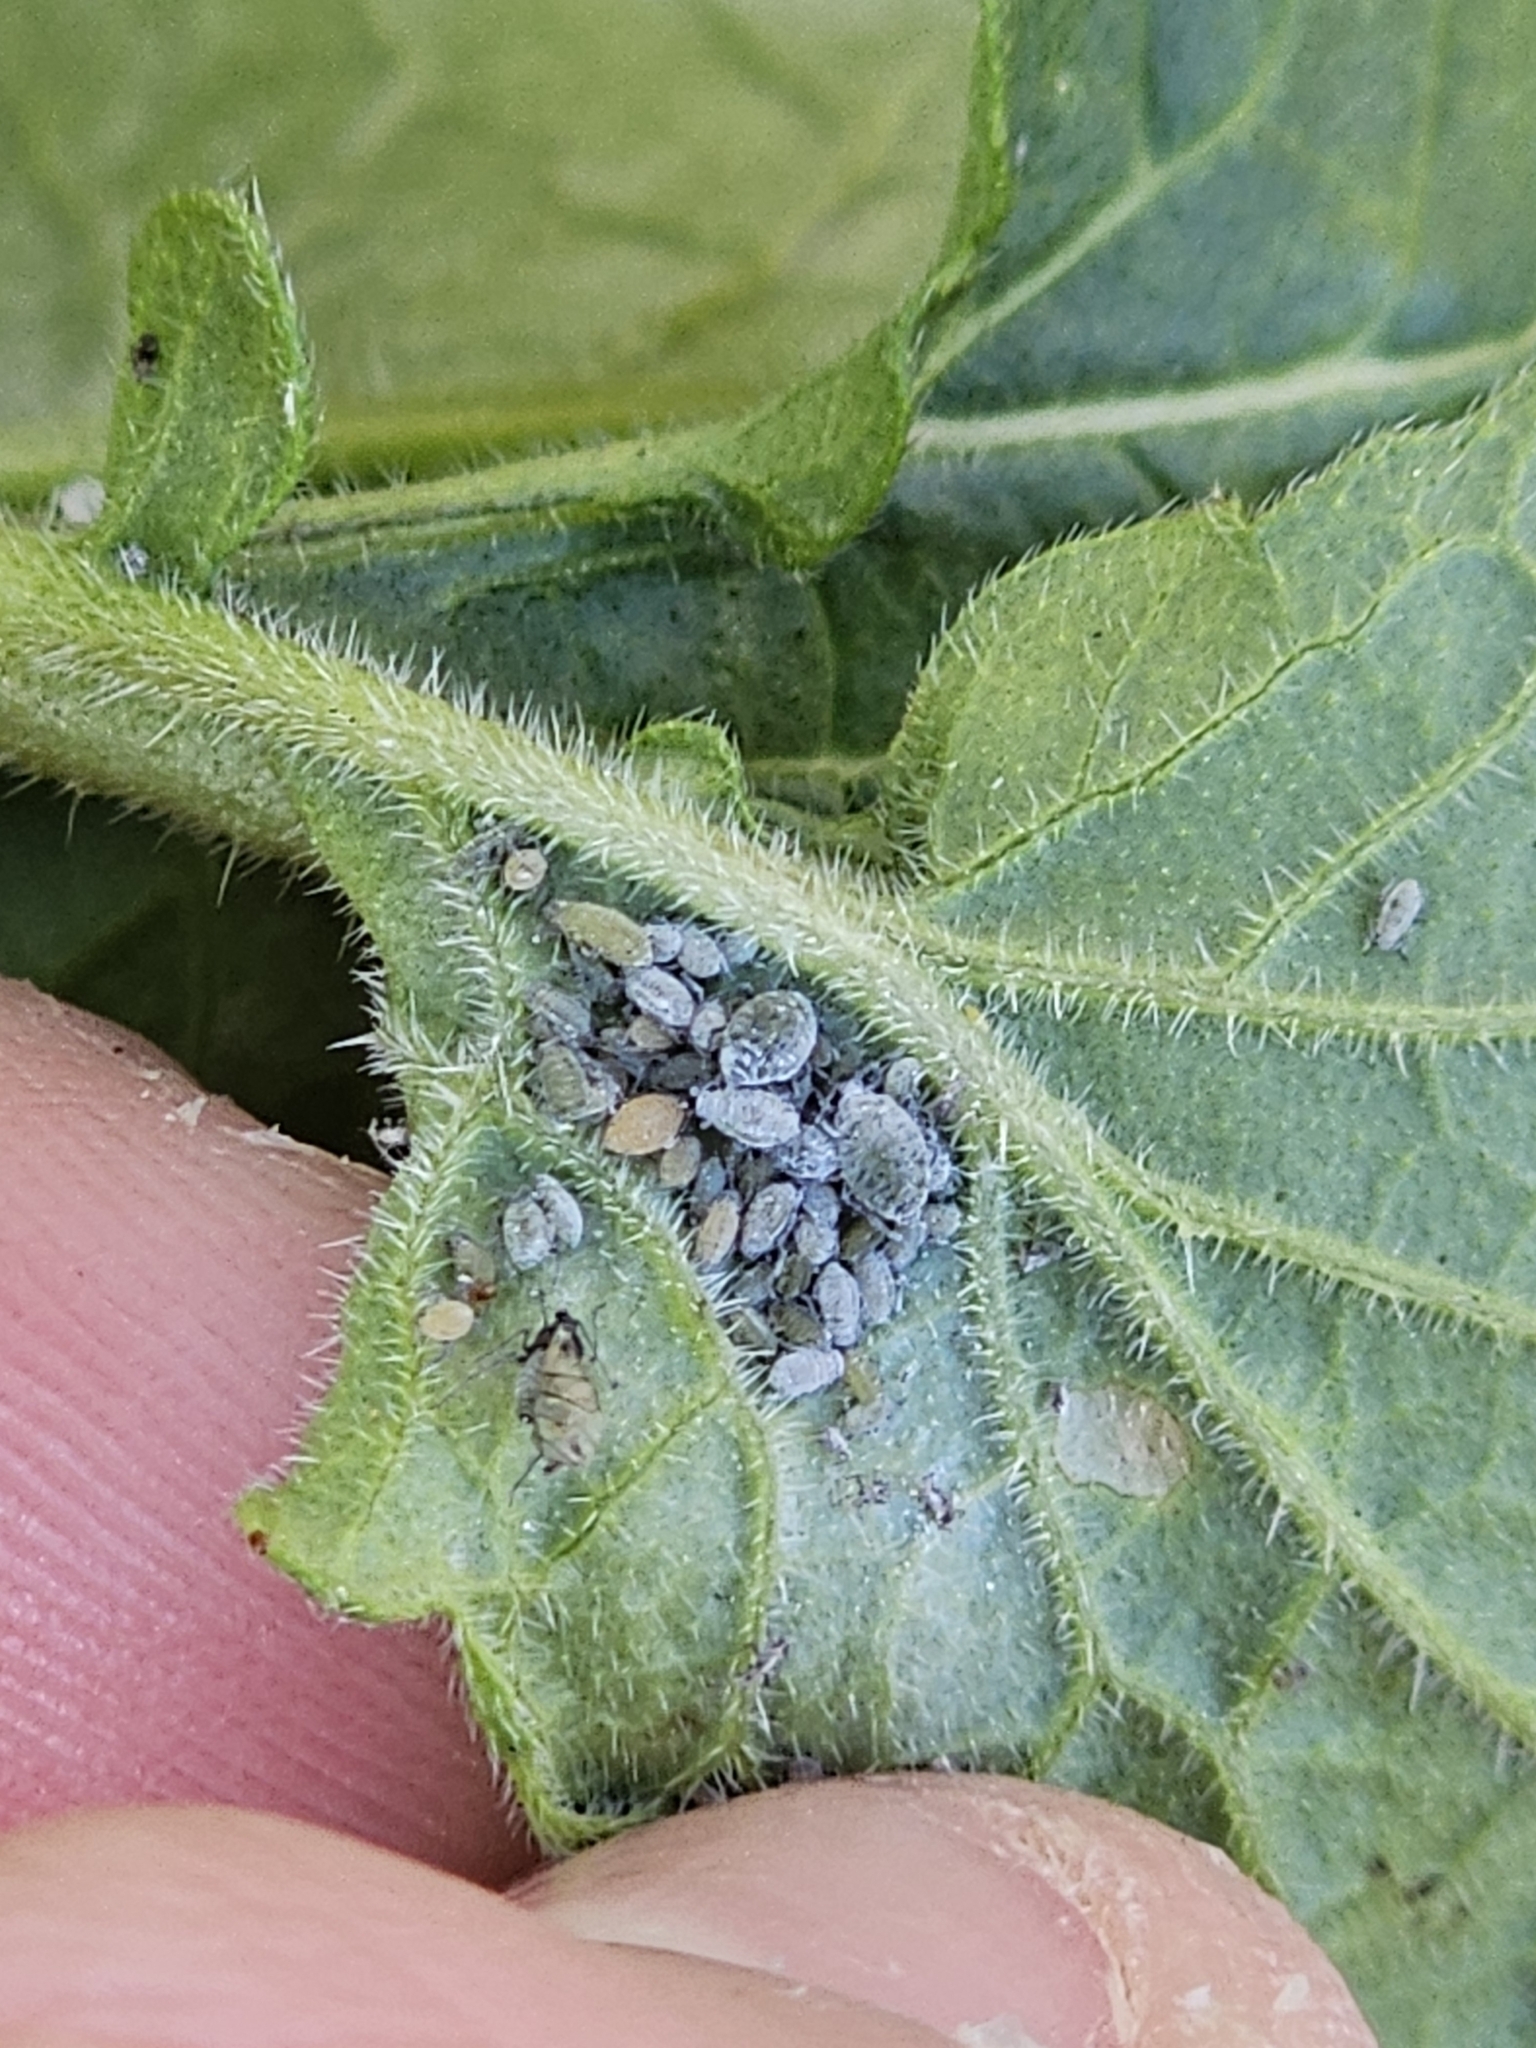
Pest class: cabbage_aphid